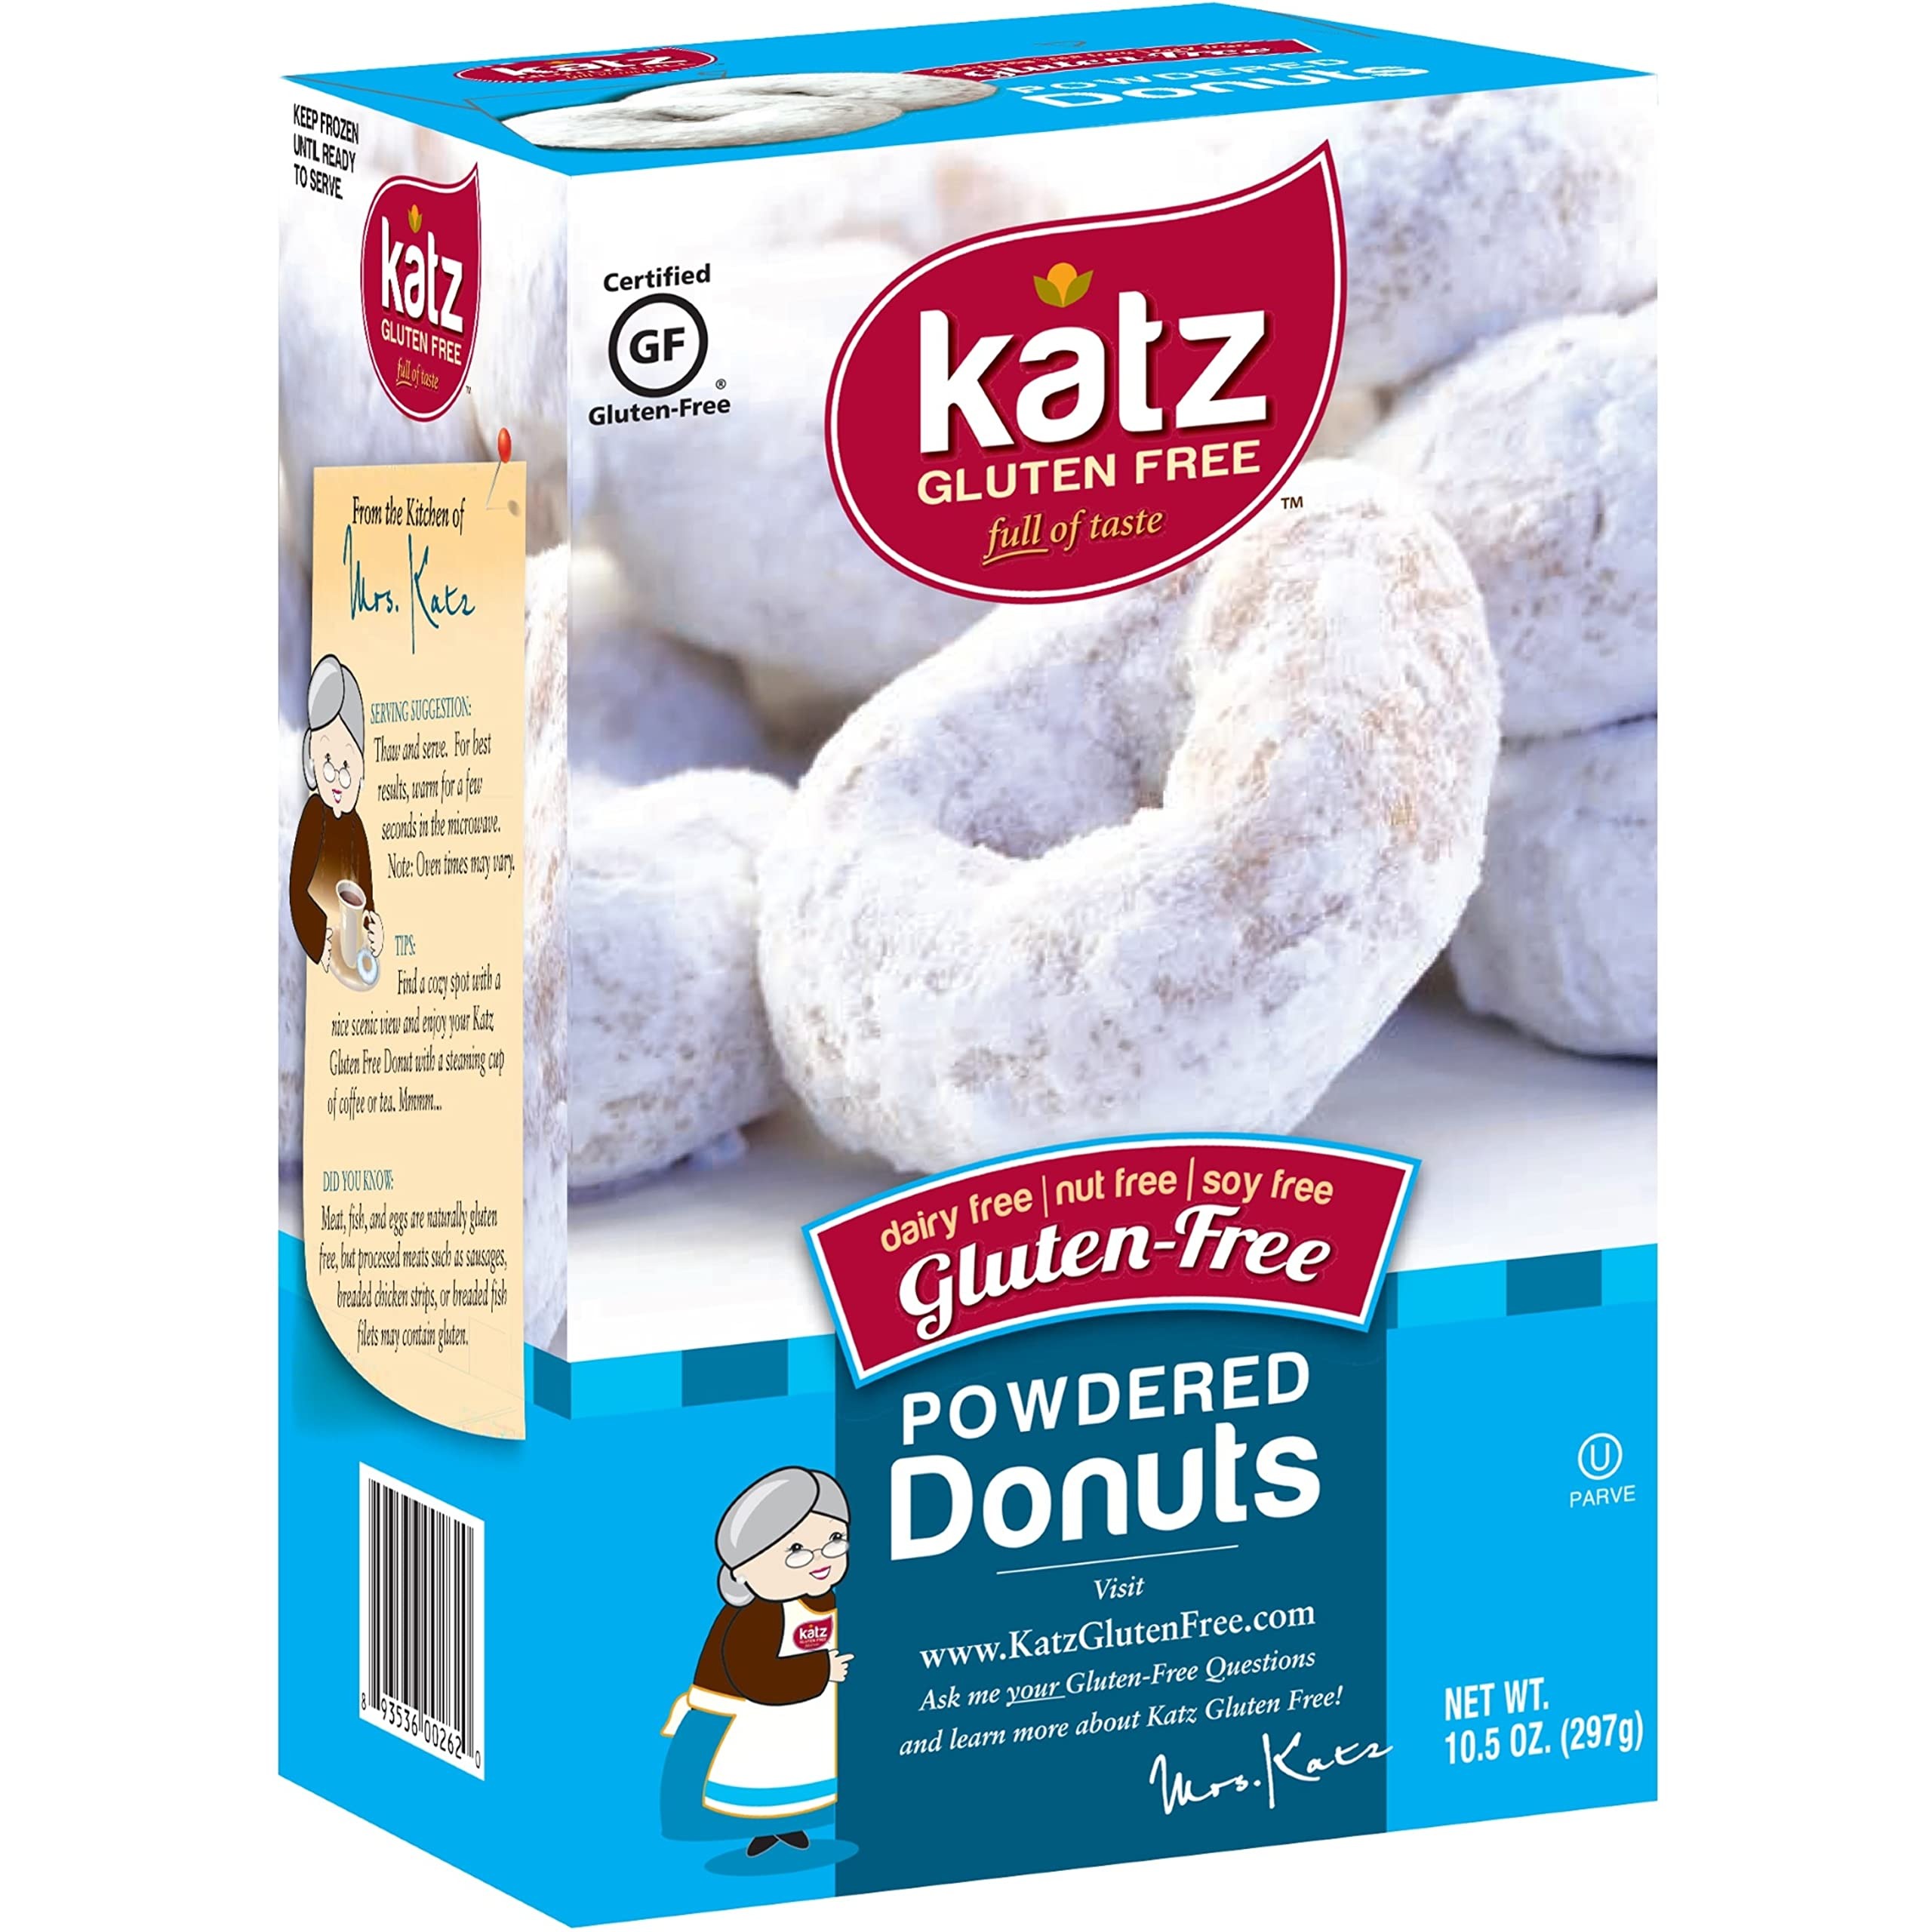
Item Name: Katz Gluten Free Powdered Donuts | Dairy Free, Nut Free, Soy Free, Gluten Free | Kosher (6 Packs of 6 Donuts, 10.5 Ounce Each)
Value: 63.0
Unit: Ounce

Price: 37.69